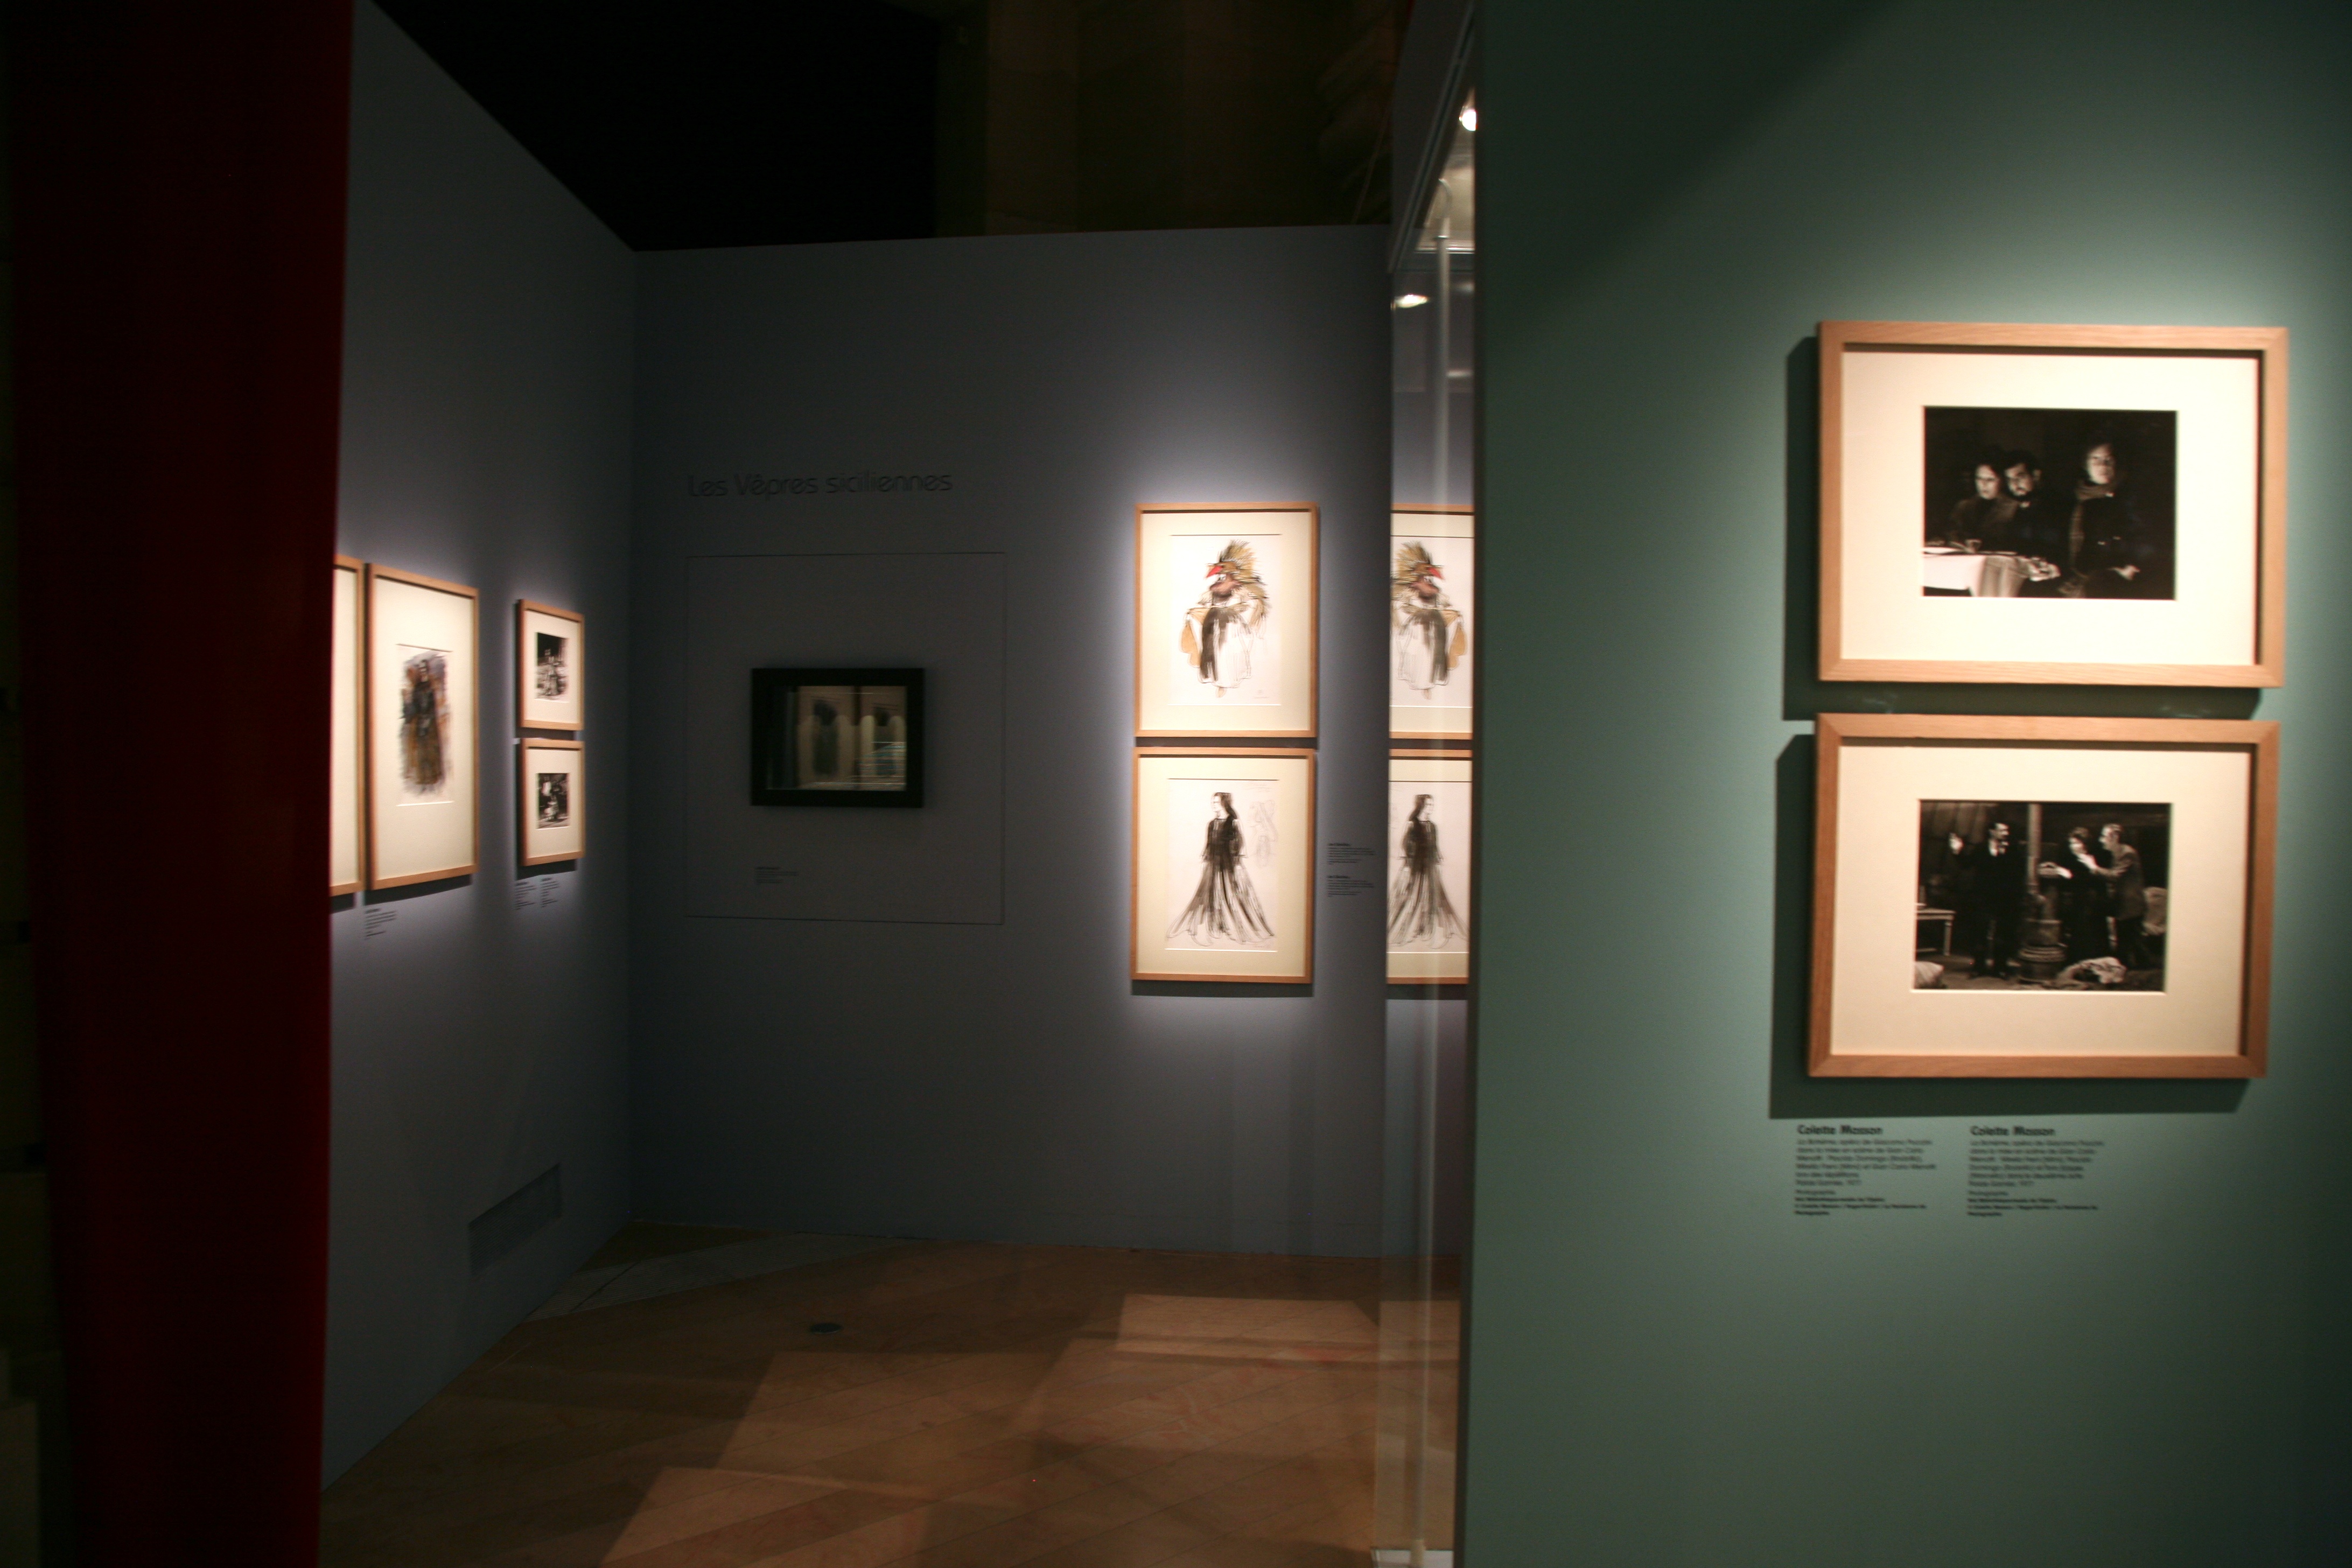
paris, museum, opera, interior design, art, exposition, design, bnf, tourist attraction, exhibition, palaisgarnier, operadeparis, liebermann, rolfliebermann, modern art, art gallery, art exhibition